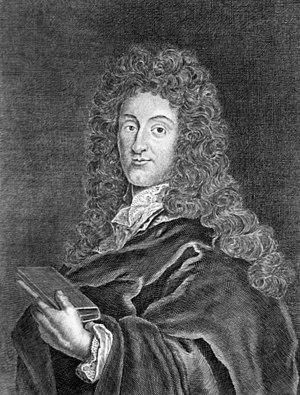
L'histoire de la chimie est intrinsèquement liée à la volonté de l'Homme de comprendre la nature et les propriétés de la matière, plus particulièrement la façon dont celle-ci existe ou se transforme.
La liste de scientifiques normands énumère les plus célèbres des scientifiques nés en Normandie ou y ayant fait la majeure partie de leur carrière.
Nicolas Lémery, ou Lemery dans sa forme internationale, né à Rouen le 17 novembre 1645 et mort à Paris le 19 juin 1715, est un chimiste apothicaire français, contemporain du règne du roi Louis XIV.
L’histoire de la production d'hydrogène débute avec les expériences de Cavendish en 1766.